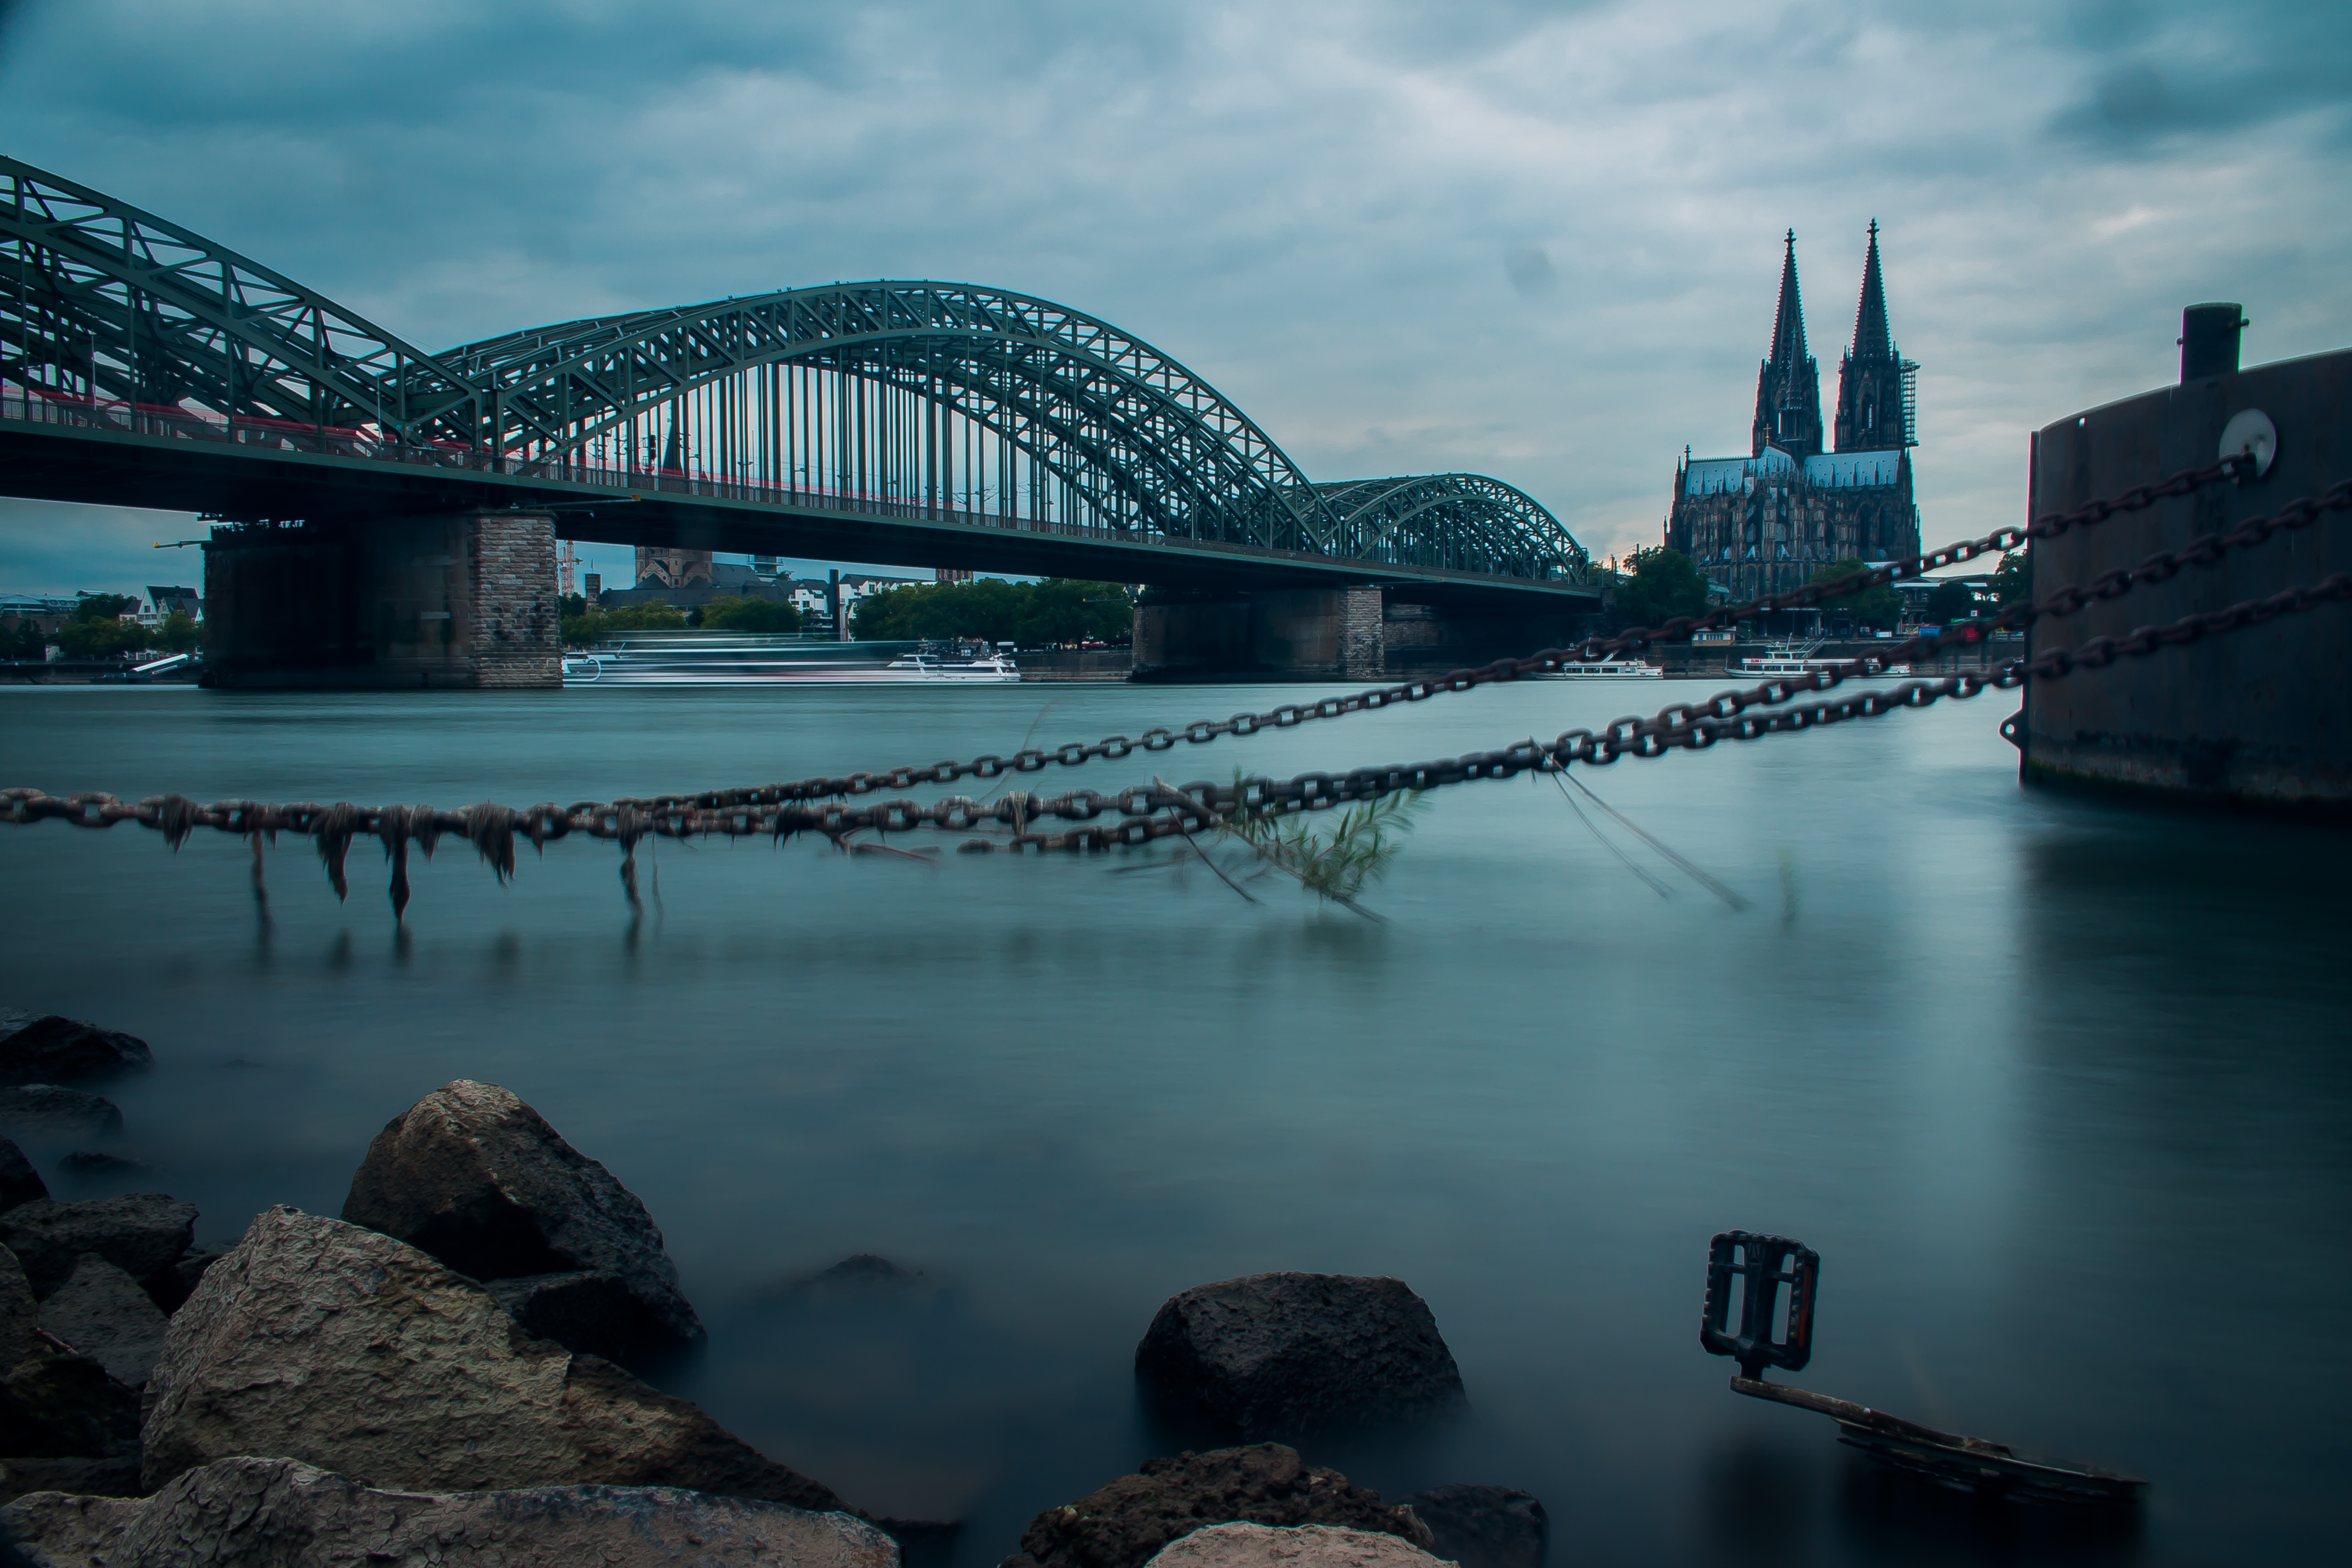
sea, water, sunset, bridge, morning, river, cityscape, dusk, evening, reflection, landmark